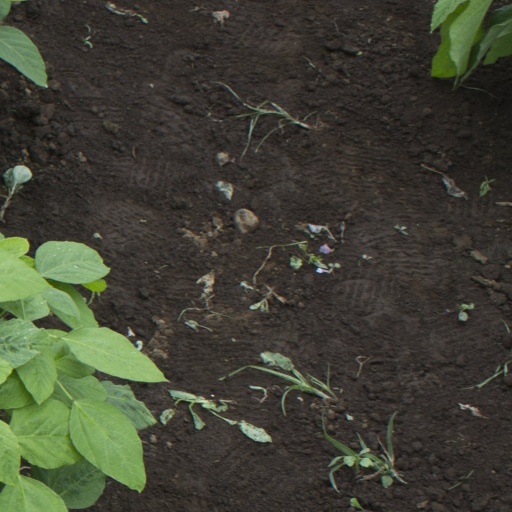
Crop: soybean